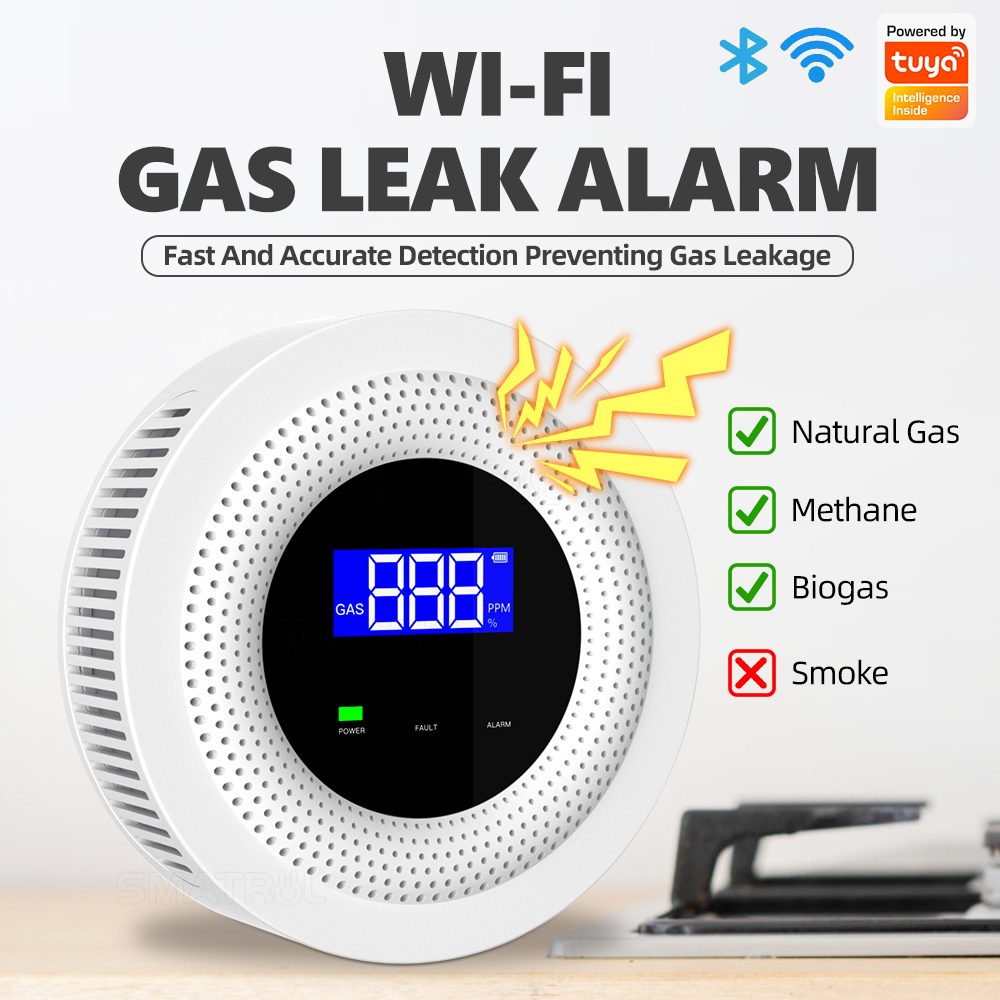
Tuya APP Remote Control WiFi USB Charging Gas Leak Detector Alarm with Sensor for Safe Smart Home
Note 1. Tuya series products do not support all Samsung equipment. 2. Bluetooth is only used for network signal connections and cannot be used alone. Wifi+Bluetooth is more stable 3. This product is to detect biogas, natural gas, methane. Can't detect smoke Detailed information -【WiFi+Bluetooth Double Model】 Connect to the network faster. The connection network speed is three times faster than the WIFI single mode, WiFi+Bluetooth dual mode is more stable and faster -【Large-screen LCD】Display the gas concentration and equipment status in real time to understand the leakage situation -【Self-examination function】Automatically detect the fault, yellow light is on when there is a failure. -【Sound and Light Alarm】 90DB sound alarm and red light warning, reminding the gas concentration to reach the alarm value -【APP Remote Alarm】When the gas concentration reaches above the alarm value, the device will issue a sound and light alarm signal and push it to the APP -【Discover the temperature change】Excerant of the set temperature value, the equipment will report to the police -【USB power supply] USB charging does not need to buy batteries, the data can be updated in real time, the data is more accurate -【Various gas detection】 Support natural gas, biogas, methane detection, pay attention not to support smoke detection -【Offline function】When the device is offline, the app will remind the device offline after 30 minutes
Brand: SMATRUL
Category: Home & Garden > Flood, Fire & Gas Safety > Heat Detectors